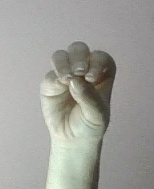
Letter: ha